Konstantin Kornilov

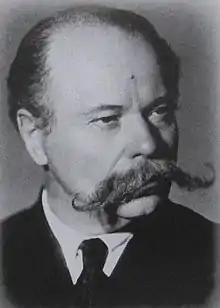

Konstantin Nikolayevich Kornilov (8 March [O.S. 24 February] 1879 – 10 July 1957) was a Soviet psychologist. Kornilov is known for being the initiator of restructuring the science of psychology on the basis of Marxist philosophy in the Soviet Union, which made him to be considered the "first Soviet psychologist".